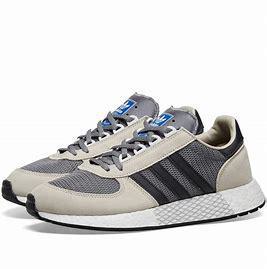
Brand: Adidas
Model: Marathon Tech